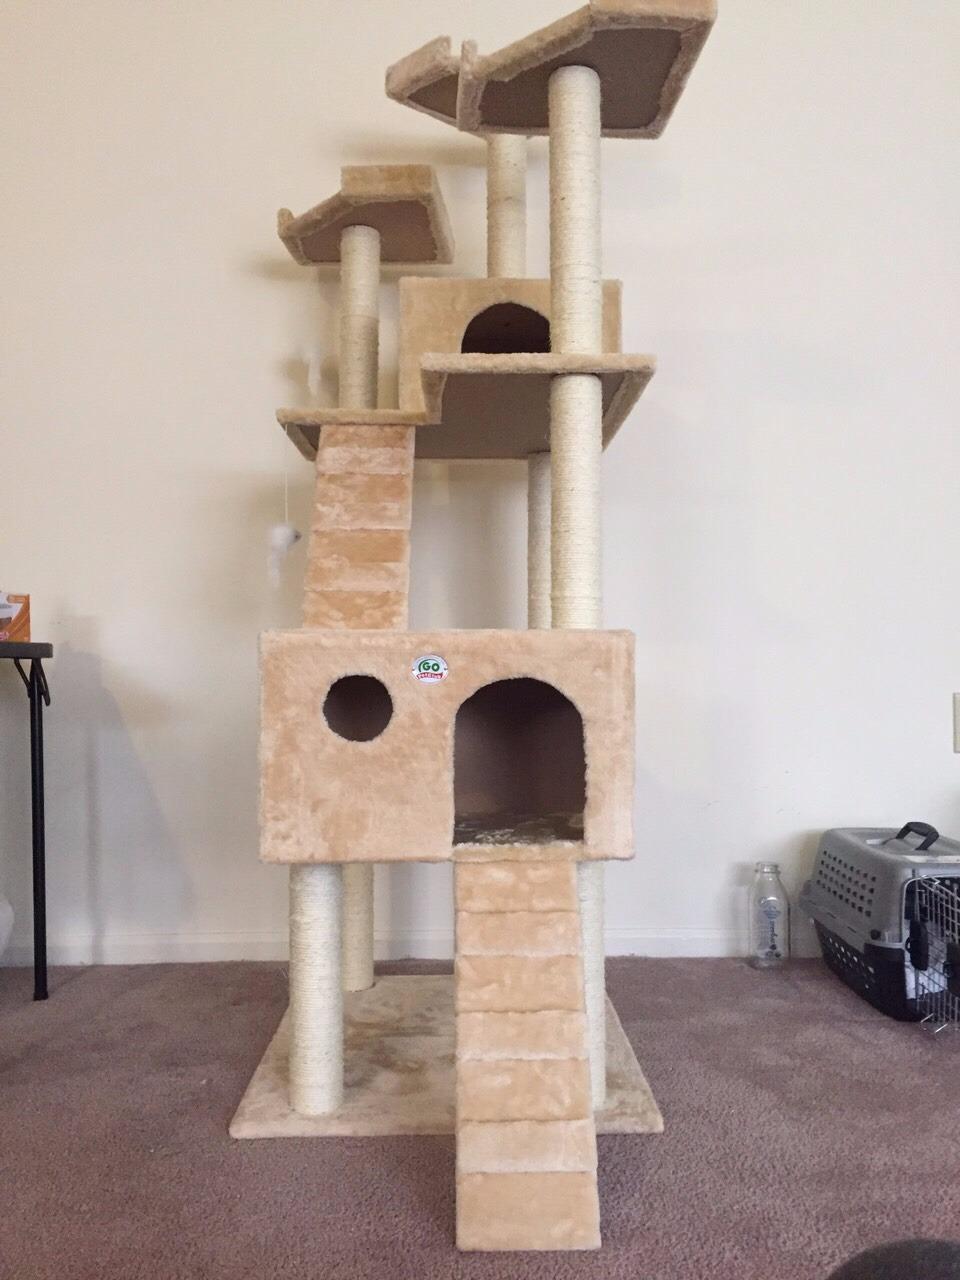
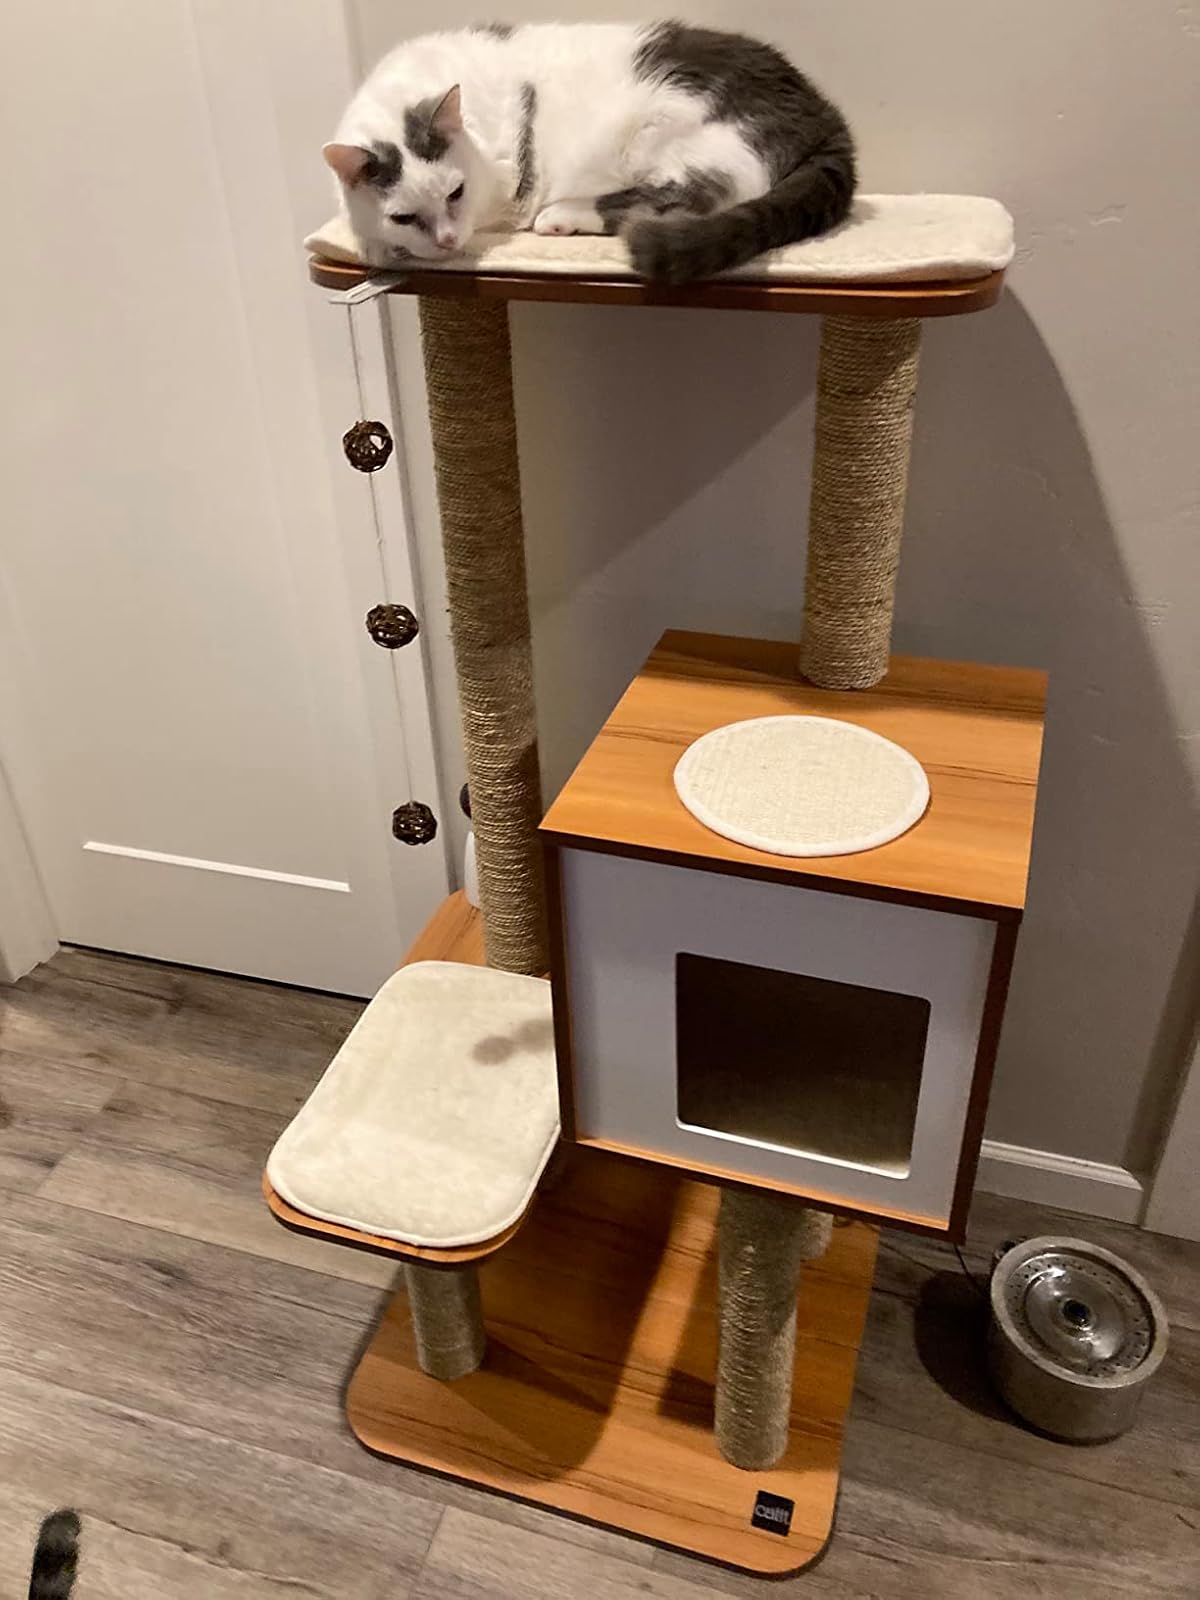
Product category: items_cat tree
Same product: no